Military ranks of Singapore

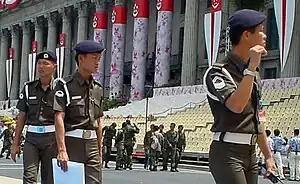

Enlistees make up the bulk of manpower in the SAF and comprise the majority of full-time national servicemen. All new soldiers in the SAF, also known as enlistees, must first undergo Basic Military Training (BMT), during which they hold the most basic rank of recruit (REC) until they successfully complete their training. Once recruits graduate from their BMT they attain the rank of private (PTE). Selected recruits may also be chosen for further leadership training at the Specialist Cadet School or Officer Cadet School after graduating from BMT to become future specialists or officers respectively. Conscripts who do not complete BMT will continue to hold the rank of recruit and may attain the rank of private only at the end of their 2 years of active service.